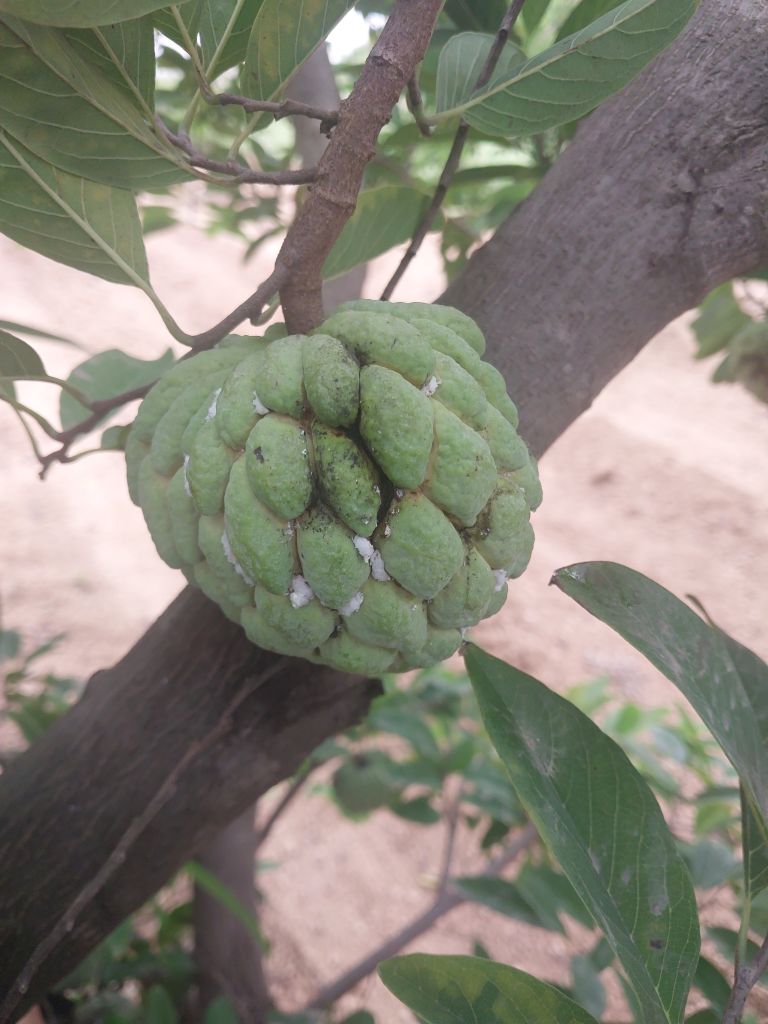
Disease label: Athracnose